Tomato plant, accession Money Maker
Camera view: vertical (180 deg); turntable rotation: 60 degrees
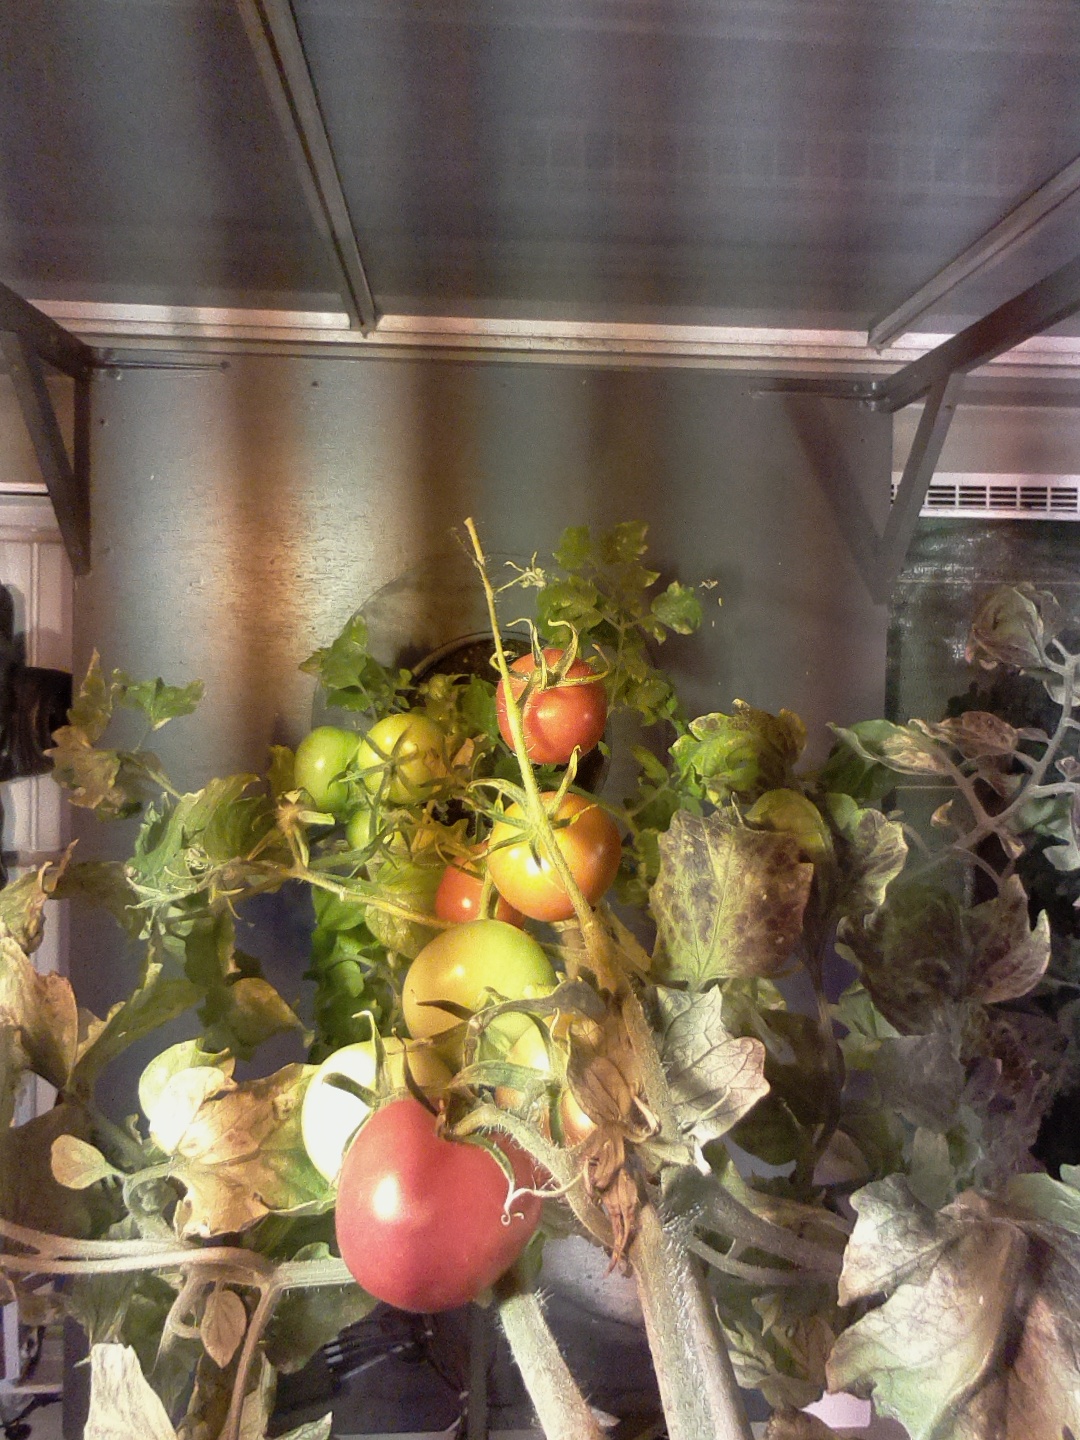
BBCH growth stage 84: 40%-50% of fruits show typical fully ripe color